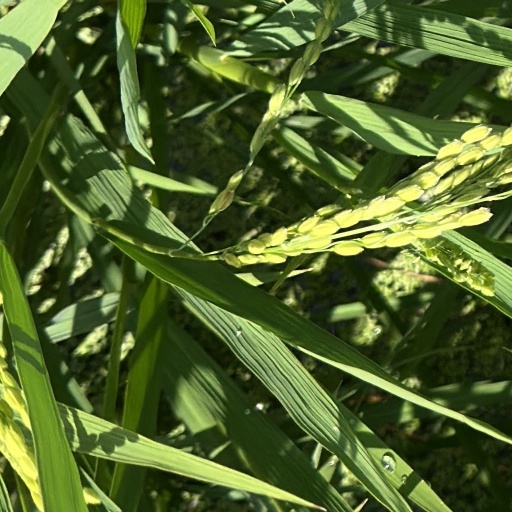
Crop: rice